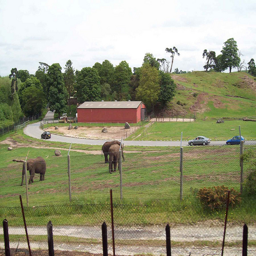
a number of elephants in a ifeld near a fence
three elephants standing between a fence and a road
Elephants in confinement at a large park with a road running through it.
Elephants walking through a field on the side of road.
Small group of elephants being seen near cars passing through.